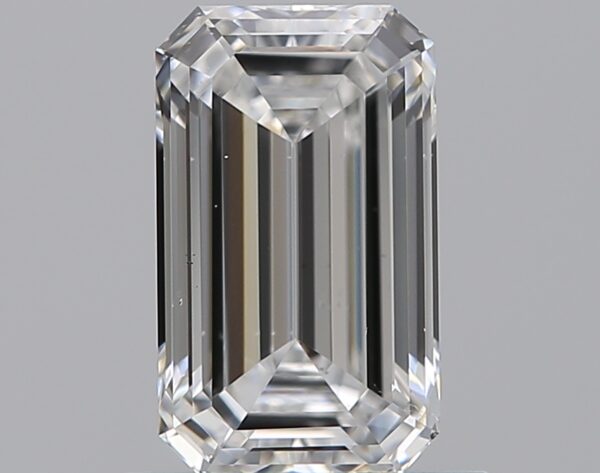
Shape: emerald
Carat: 1
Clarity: VS2
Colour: E
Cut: EX
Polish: EX
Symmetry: VG
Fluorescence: M
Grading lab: GIA
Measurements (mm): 7.61 x 4.52 x 2.87